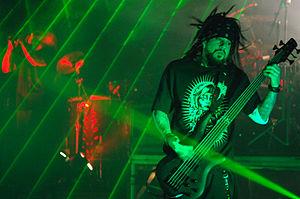
Korn, stylisé KoЯn, est un groupe de nu metal américain, originaire de Bakersfield, en Californie. En 2017, le groupe se compose de Brian « Head » Welch et James « Munky » Shaffer à la guitare, de Reginald « Fieldy » Arvizu à la basse, de Jonathan Davis au chant et Ray Luzier à la batterie.